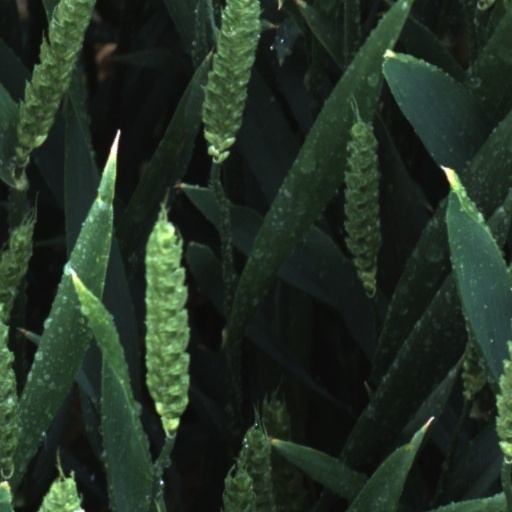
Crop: wheat